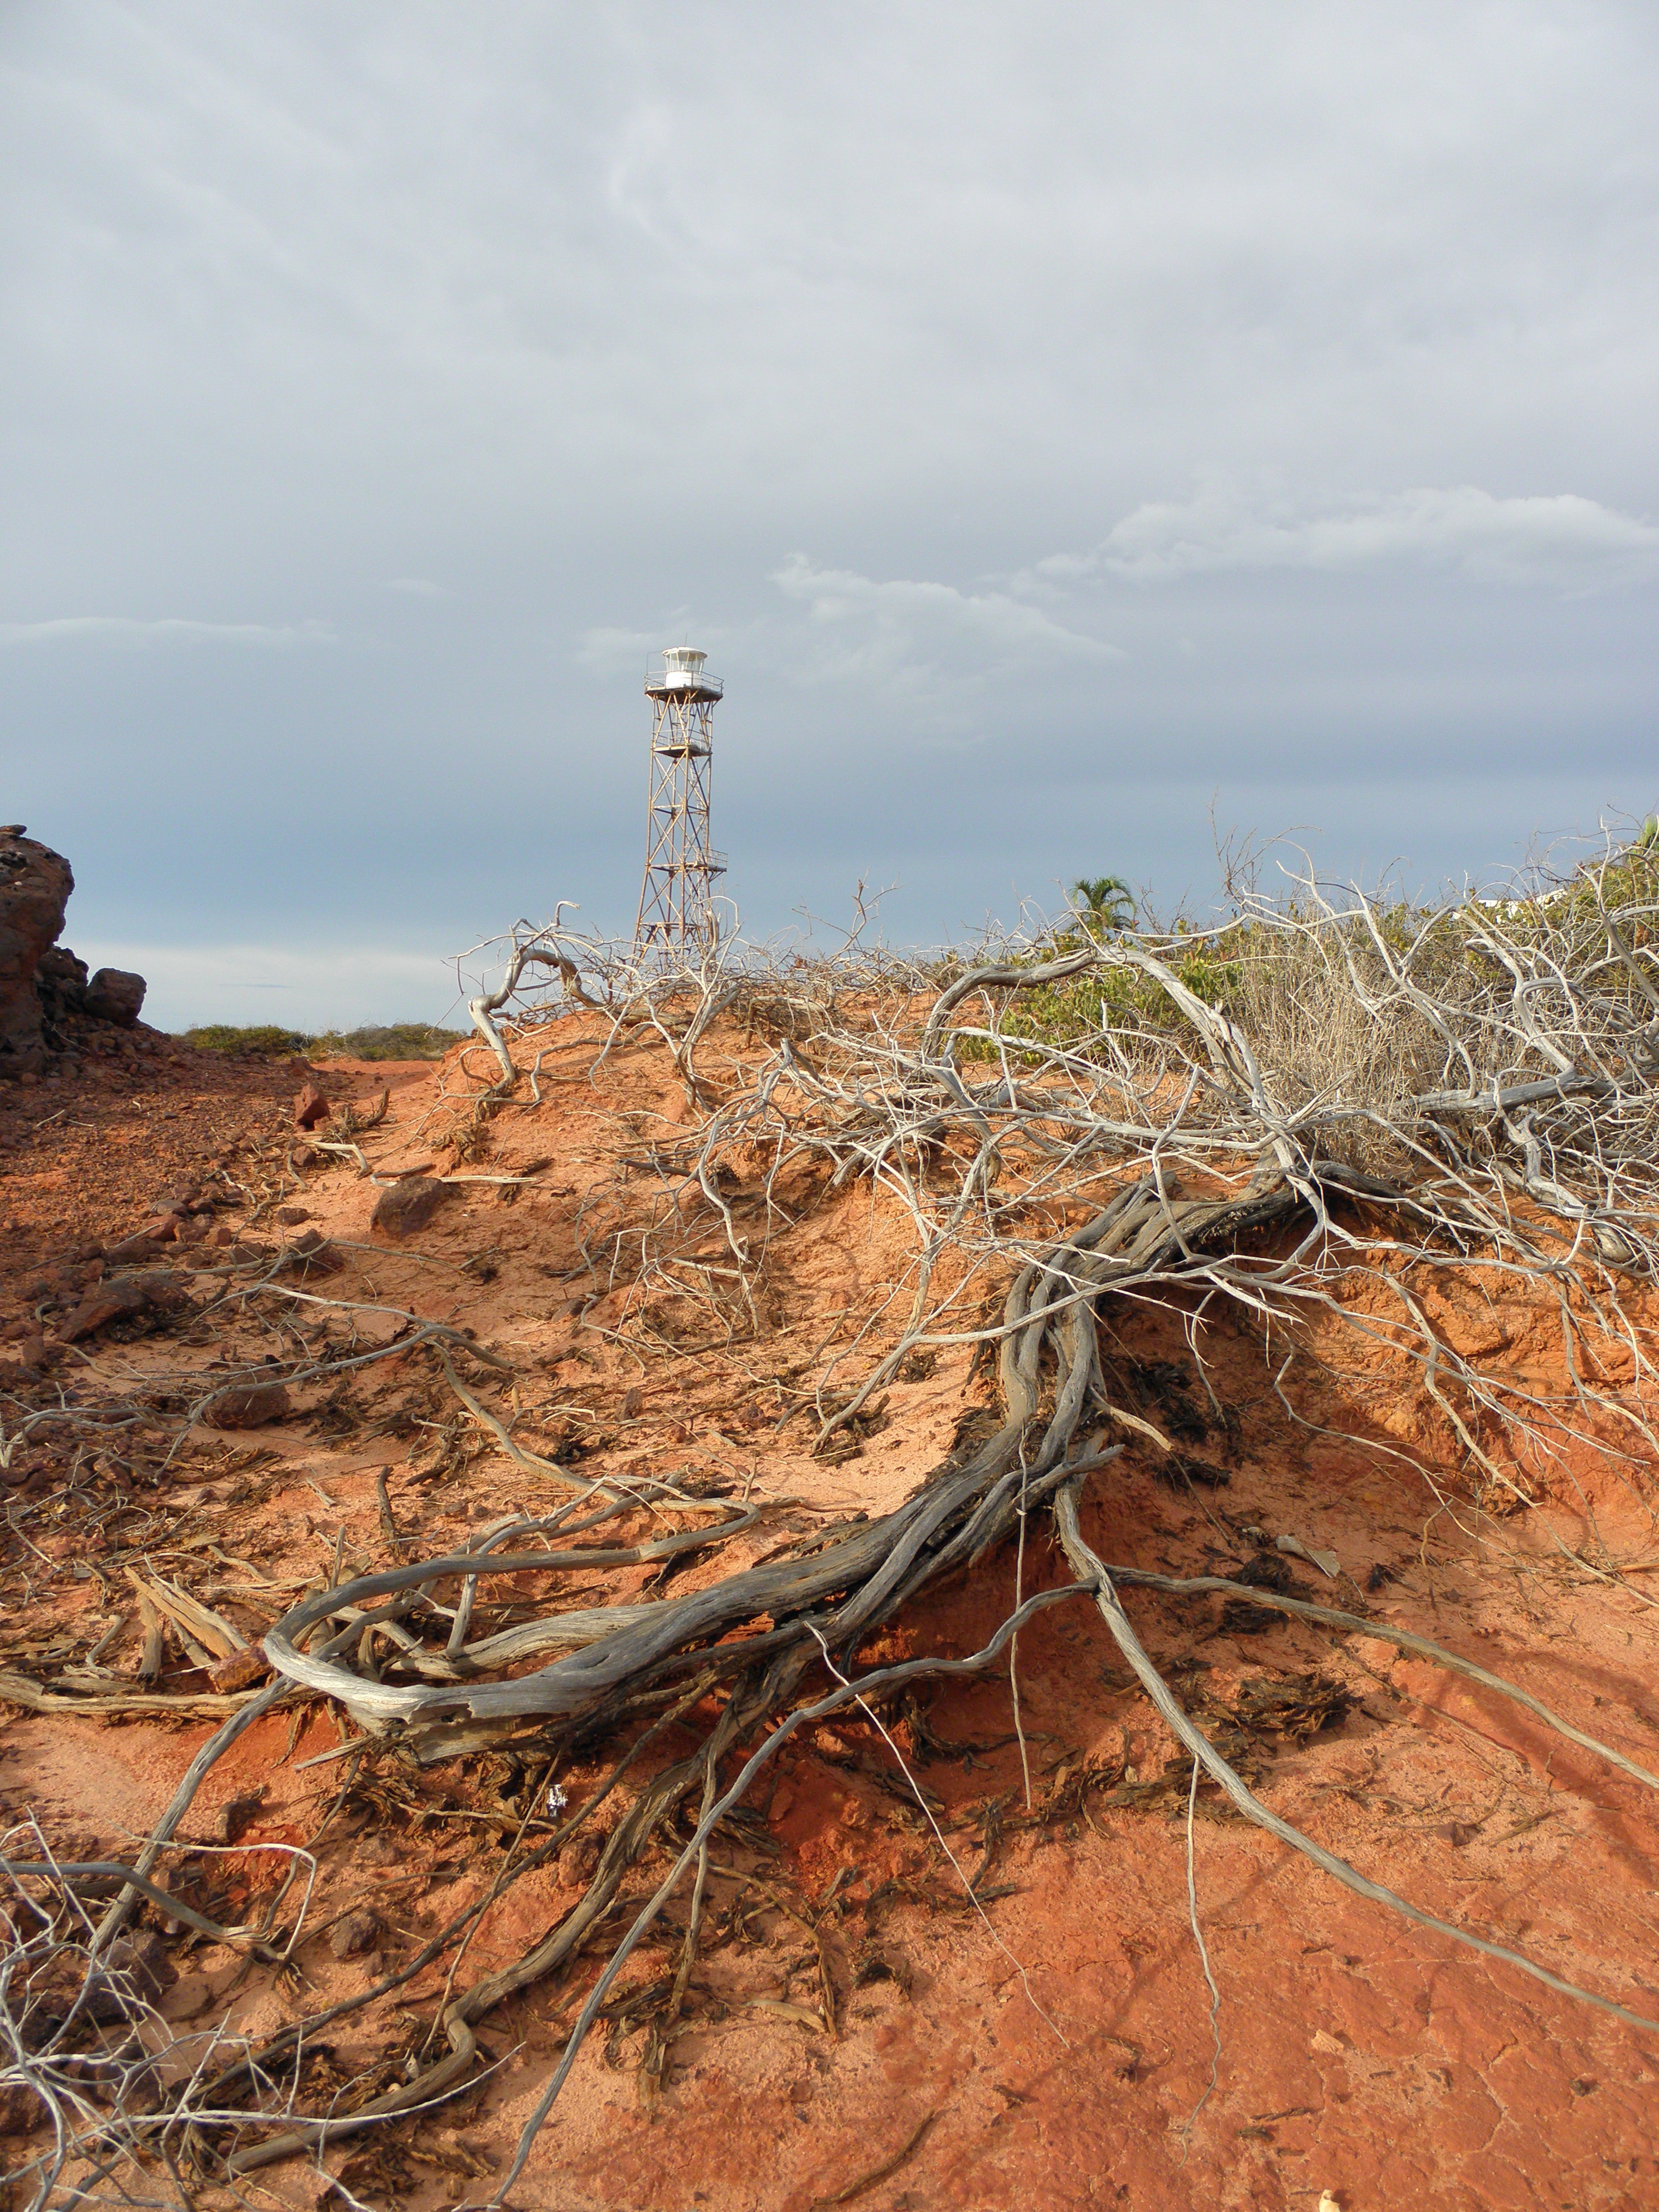
landscape, sea, coast, rock, mountain, wood, air, desert, cliff, tower, soil, terrain, material, geology, drought, landform, natural environment, brushwood